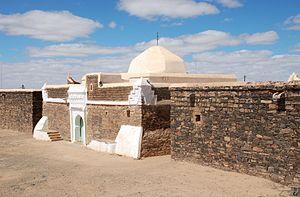
La bataille de Smara est livrée entre les 5 et 8 octobre 1979 pendant la guerre du Sahara occidental à Smara. Les forces armées royales du Maroc repoussent une importante attaque du Front Polisario sur la ville.